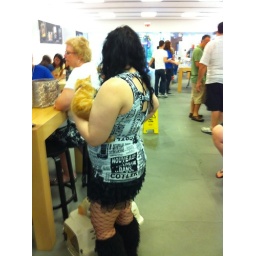
A girl has a cat in the Apple Store. Pure Evil.